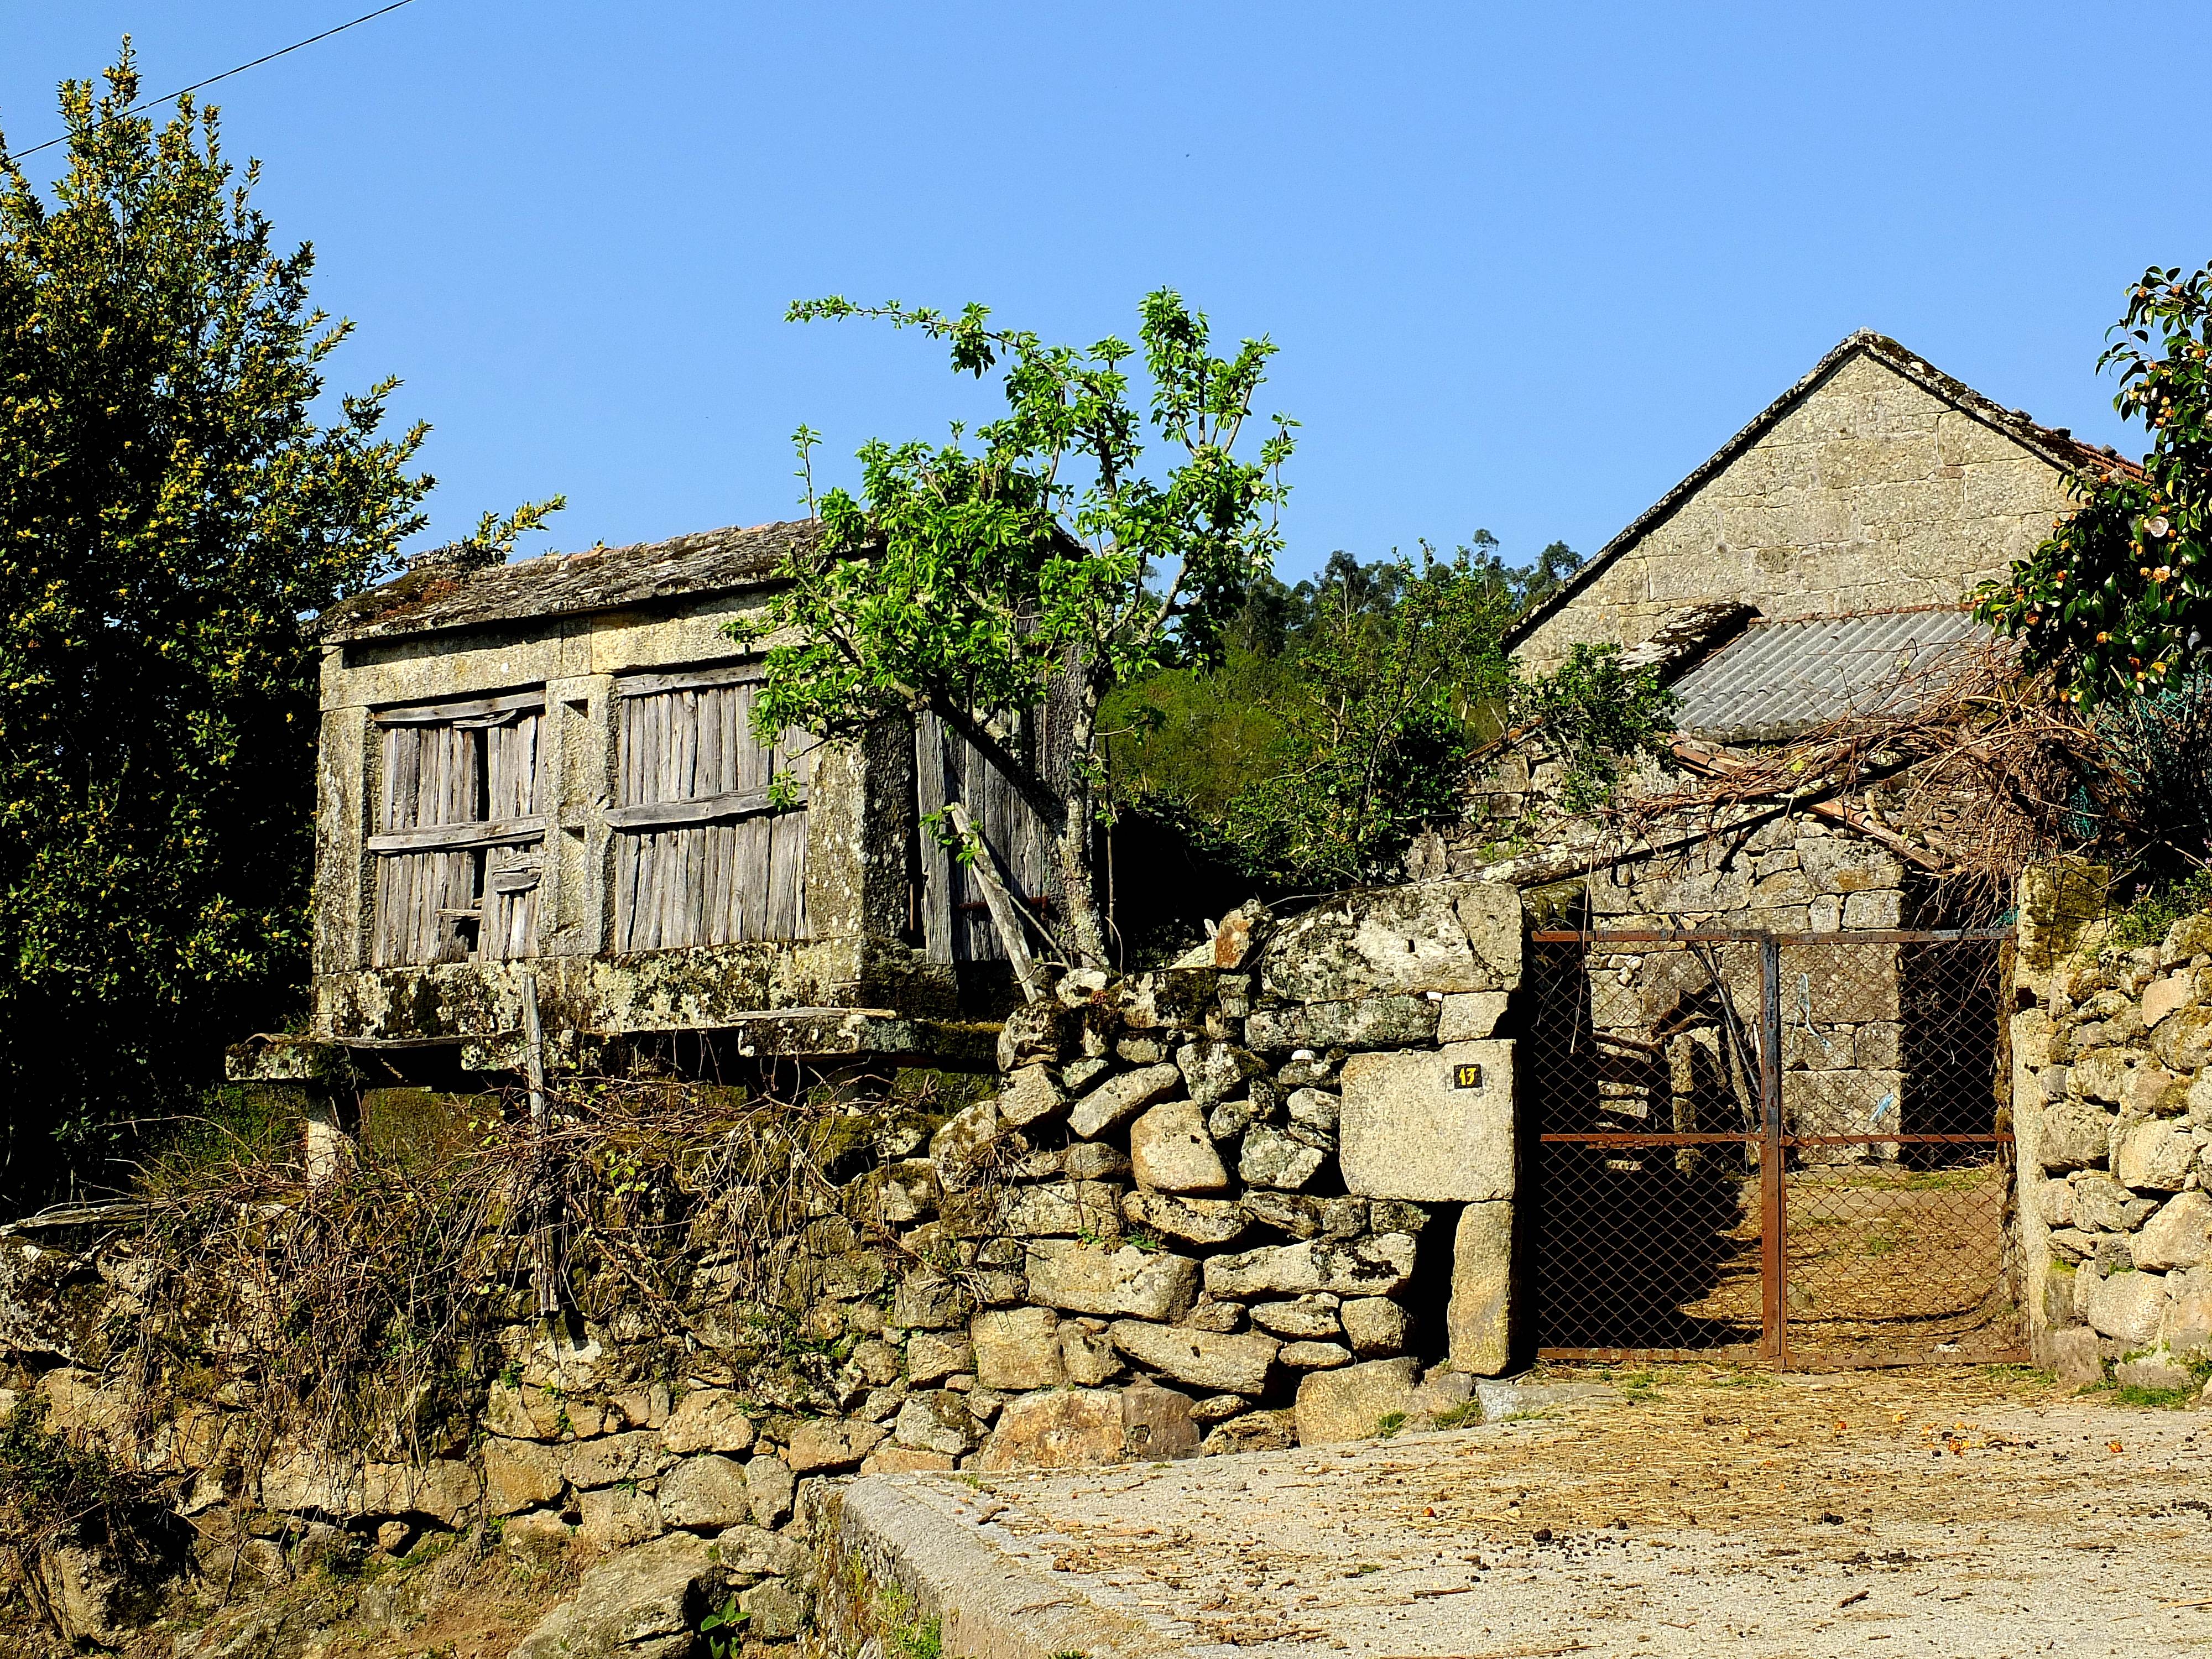
house, town, building, home, village, shack, cottage, chapel, fortification, place of worship, spain, ruins, monastery, galicia, pontevedra, history, estate, espana, ggl1, gaby1, cotobade, fujifilmxs1, canastros, horreos, rural area, pontevedragaliciaespa a, ancient history, human settlement